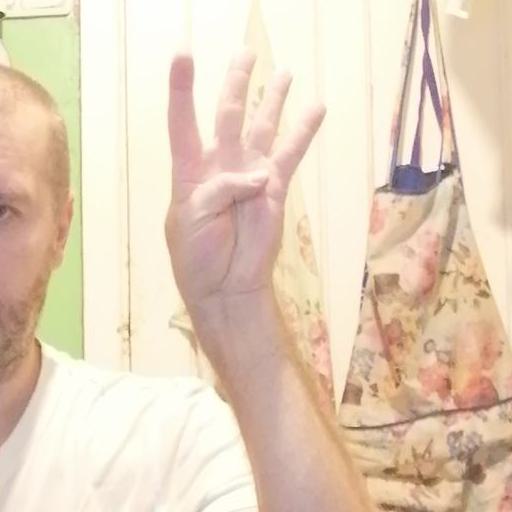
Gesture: four